Renaissance Nashville Hotel

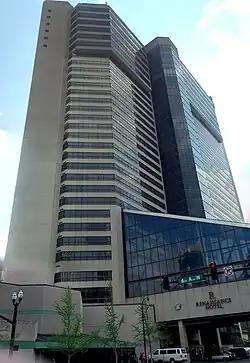

The Renaissance Nashville Hotel is a hotel in Nashville, Tennessee. The building is 385 feet high with 31 floors. The hotel was physically connected to the Nashville Convention Center until the demolition of the convention center in June 2017. Construction began on the 5th + Broadway complex at the location of the former convention center in early 2018, and the Renaissance Hotel will be located at the northwest corner of that development. The 5th + Broadway complex has a predicted completion date of spring 2020.